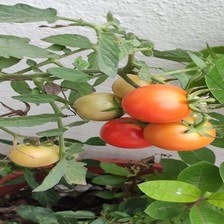
Label: tomato